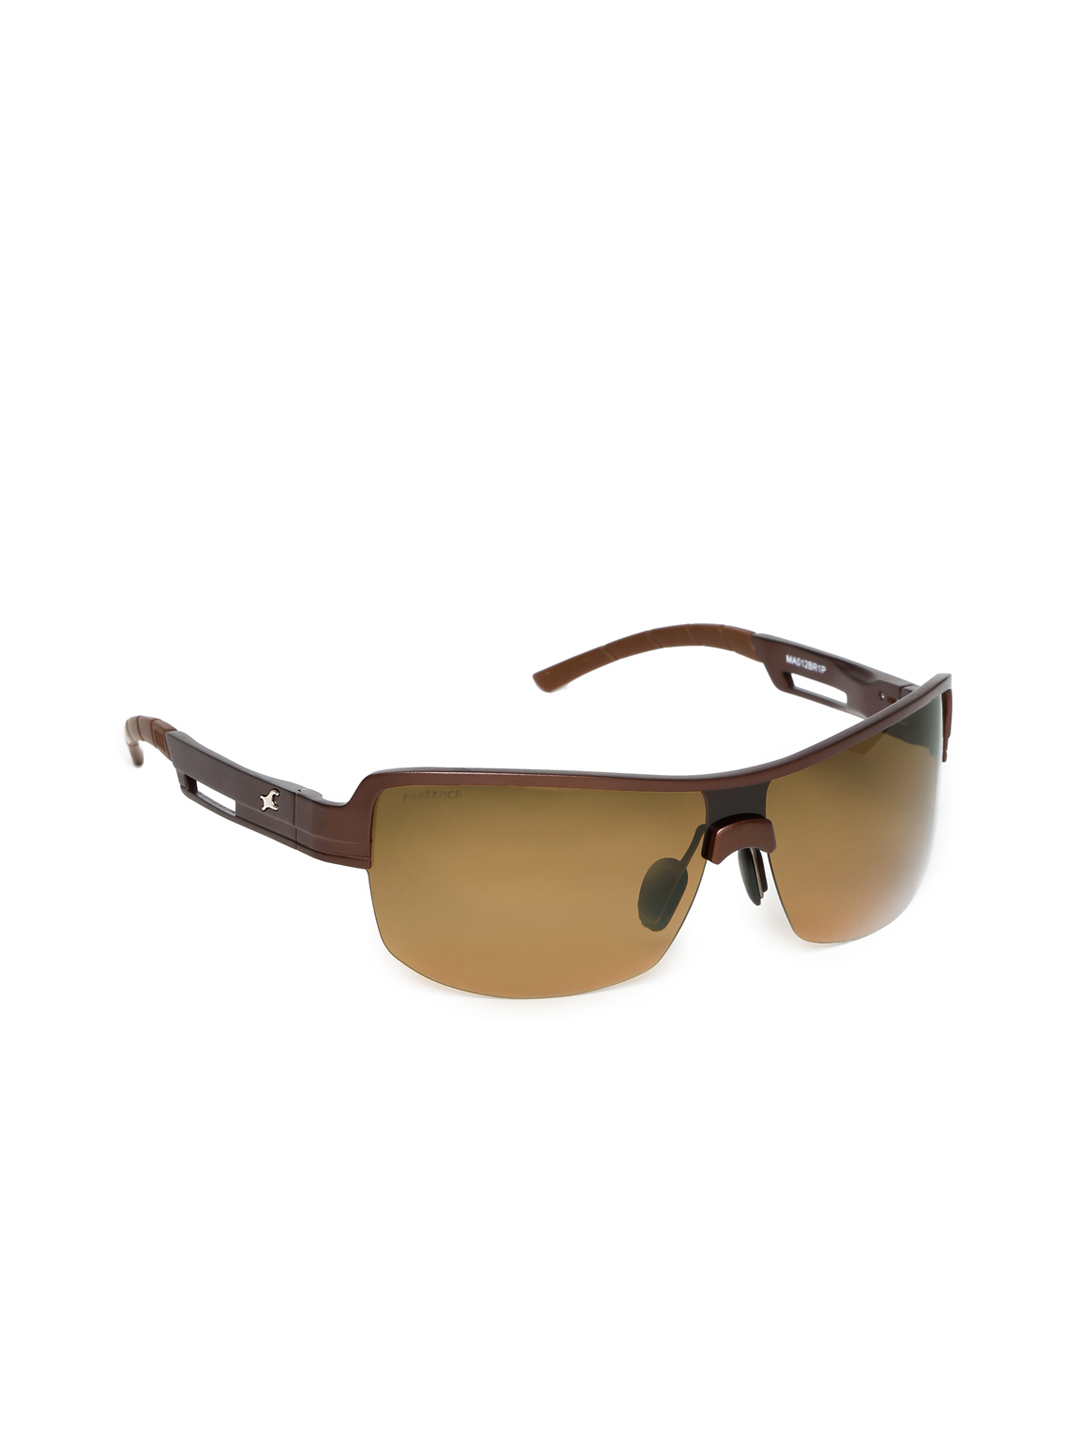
Fastrack Unisex Sunglasses MA012BR1
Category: Accessories / Eyewear / Sunglasses
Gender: Unisex
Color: Brown
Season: Winter 2016
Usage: Casual